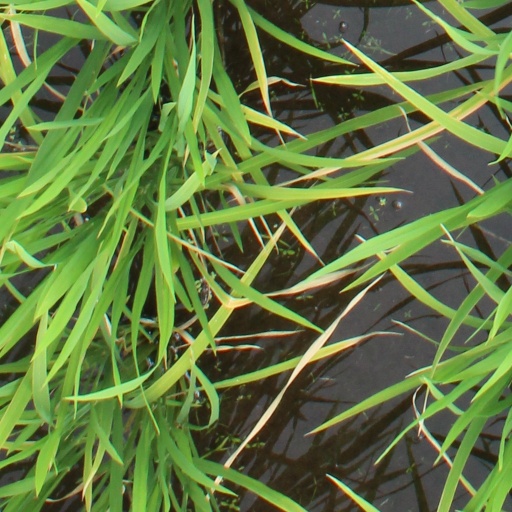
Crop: rice